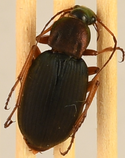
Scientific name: Chlaenius aestivus
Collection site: Smithsonian Environmental Research Center NEON (SERC), plot SERC_006